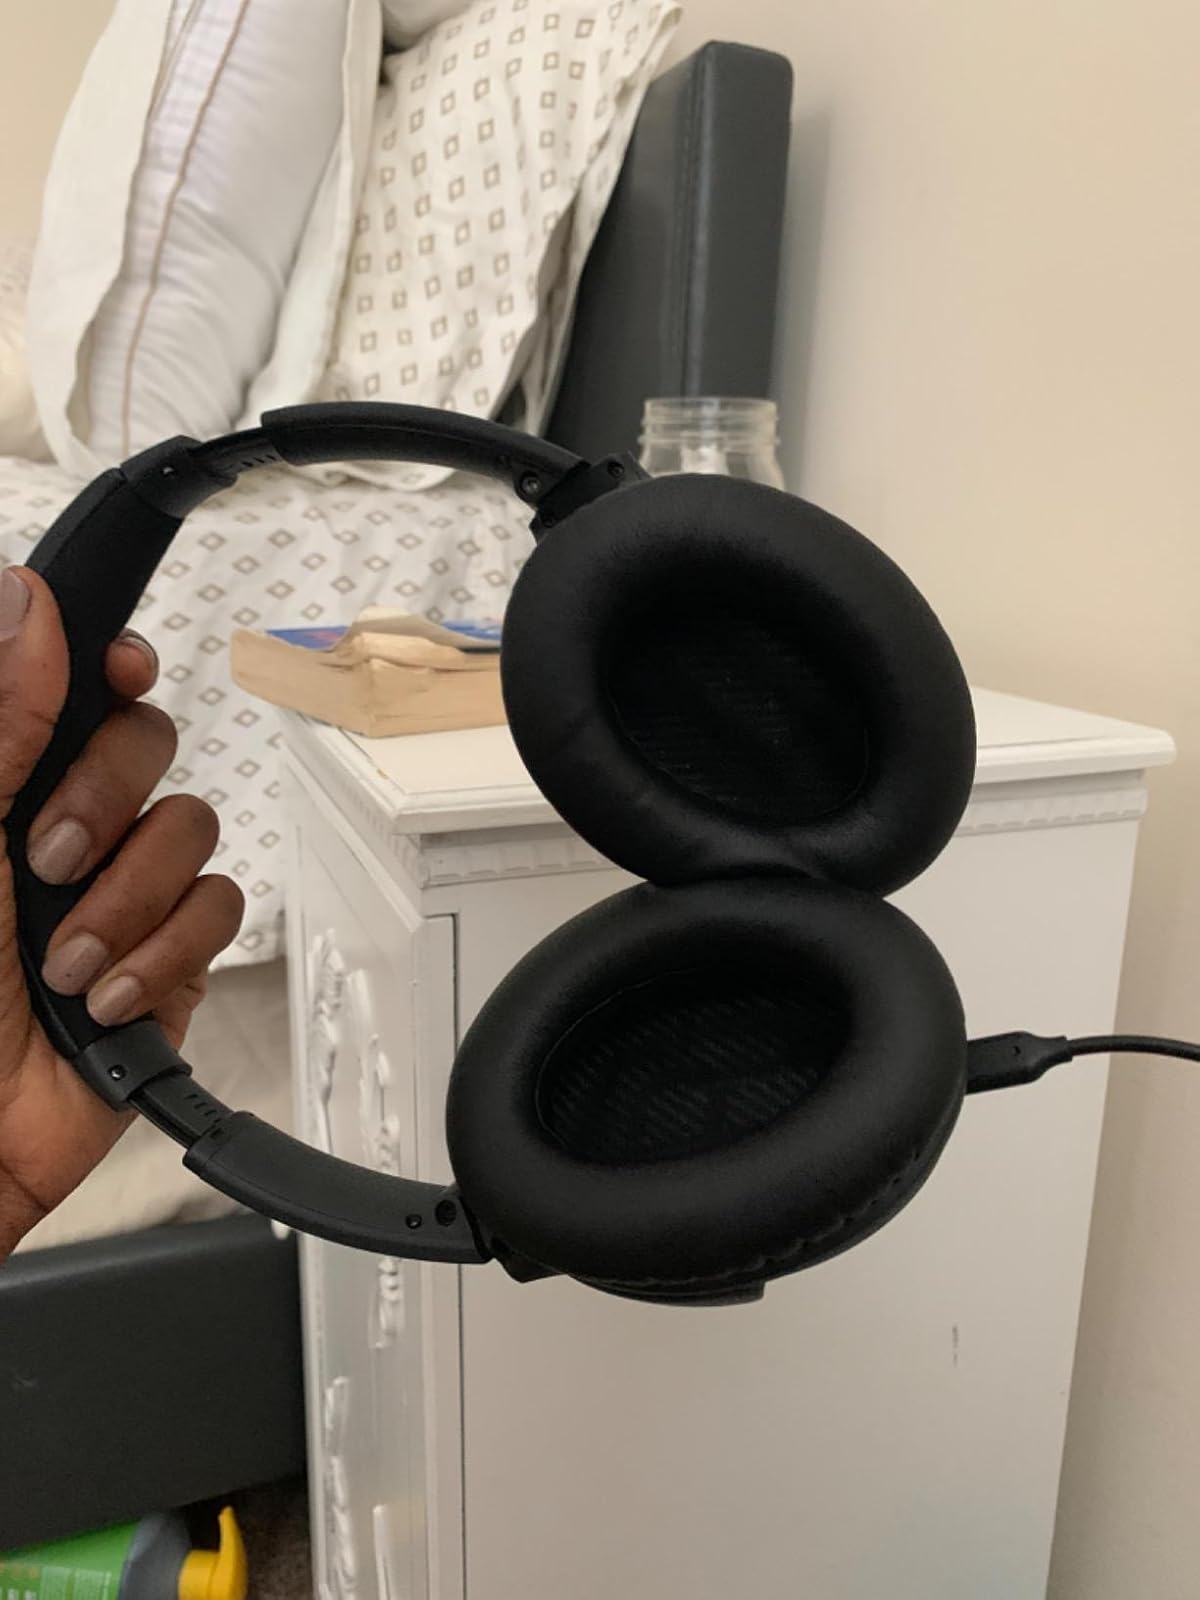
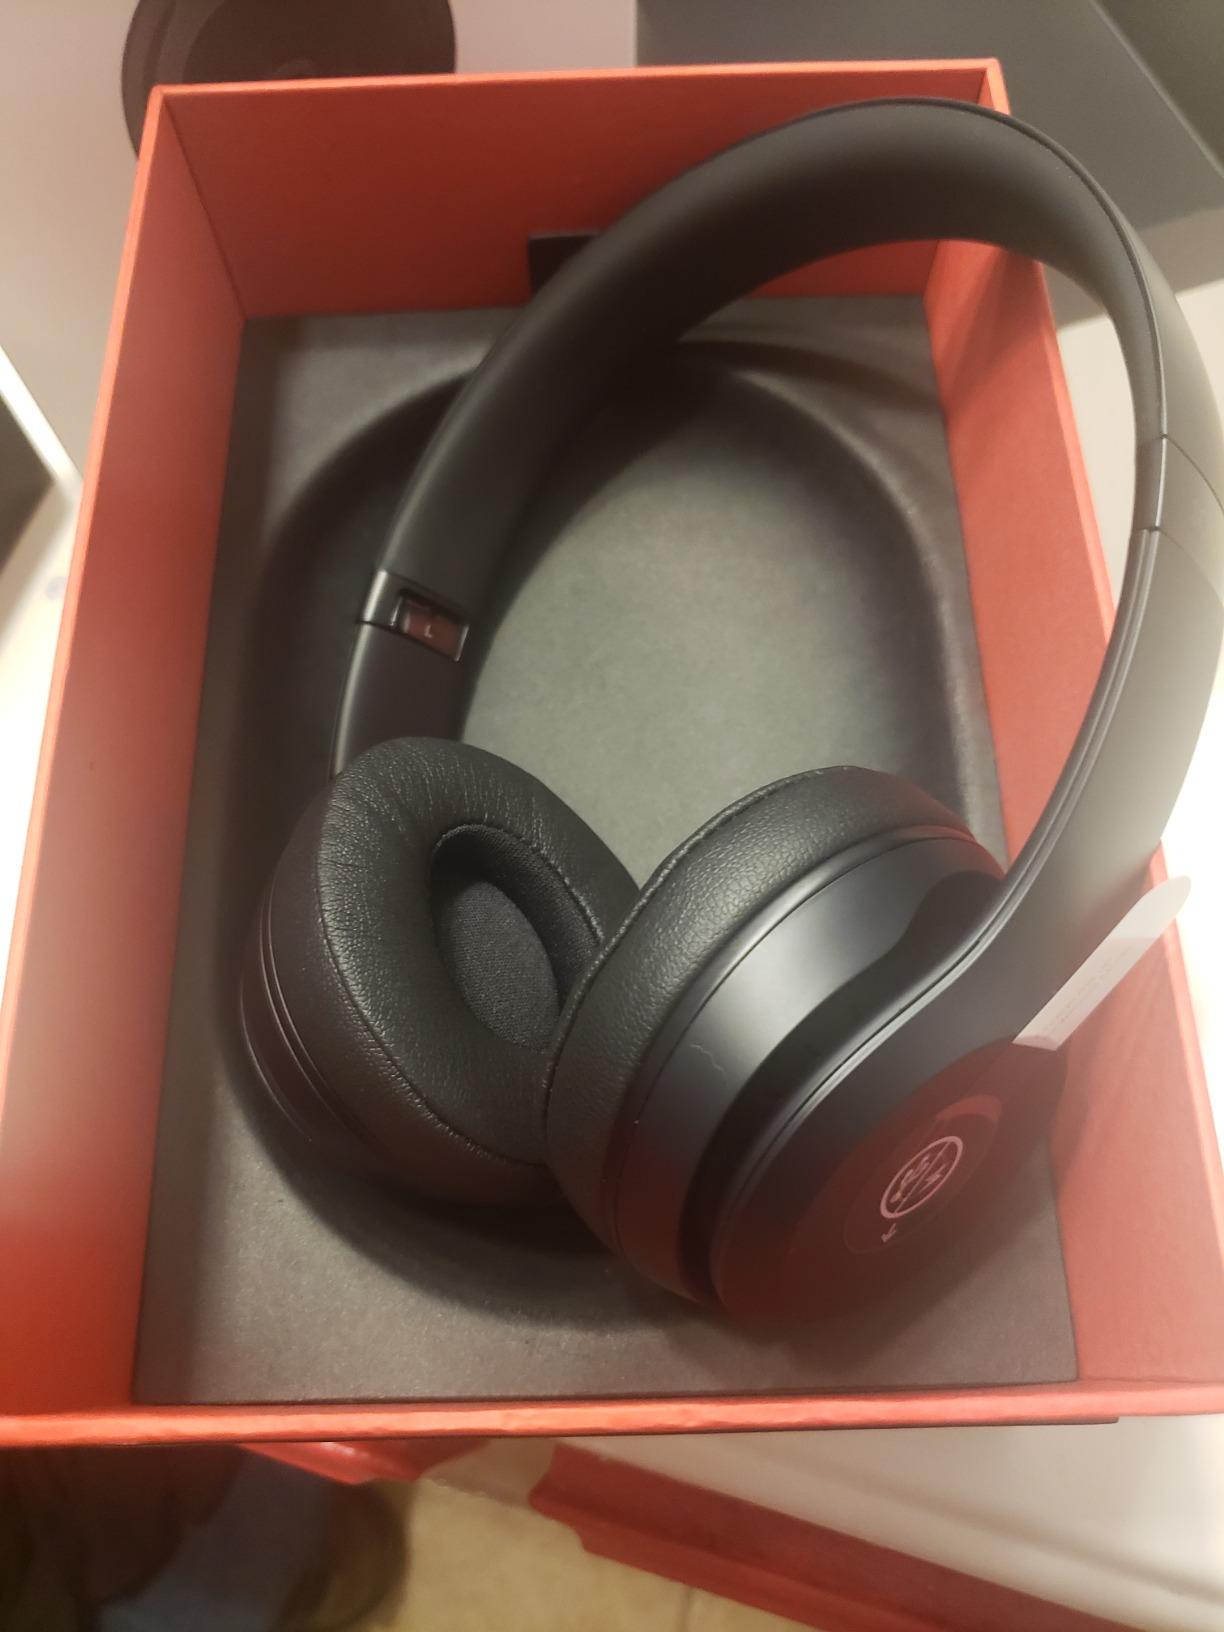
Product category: headphones
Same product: no